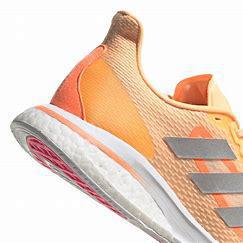
Brand: Adidas
Model: Supernova Lauf